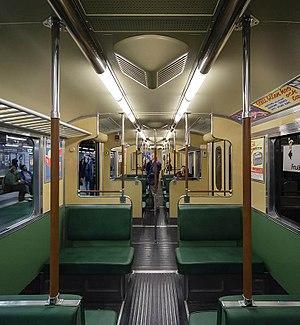
Le métro de Stockholm est le seul métro de Suède ; c'est également un ouvrage artistique : de nombreuses stations exposent des œuvres d'art. Le réseau de Stockholm est exploité par la AB Storstockholms Lokaltrafik.